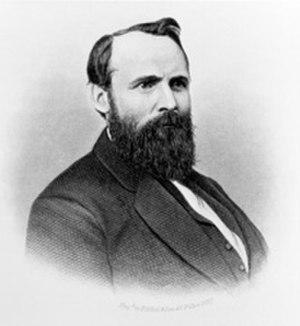
Le Minnesota est attaché aux États-Unis depuis le 11 mai 1858. Cette page dresse la liste des sénateurs qui représentent l'État au Congrès fédéral.